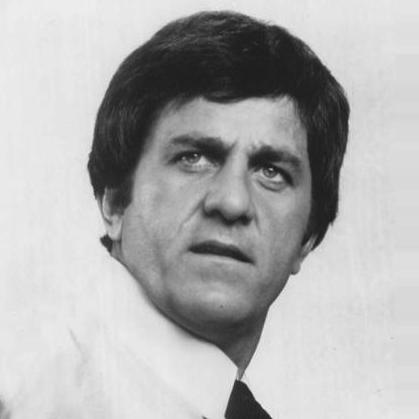
Age: 37